School of the Air

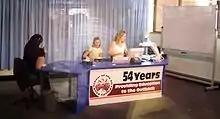
School of the Air in Alice Springs in 2005

School of the Air is a generic term for correspondence schools catering for the primary and early secondary education of children in remote and outback Australia where some or all classes were historically conducted by radio, although this is now replaced by telephone and internet technology. In these areas, the school-age population is too small for a conventional school to be viable.